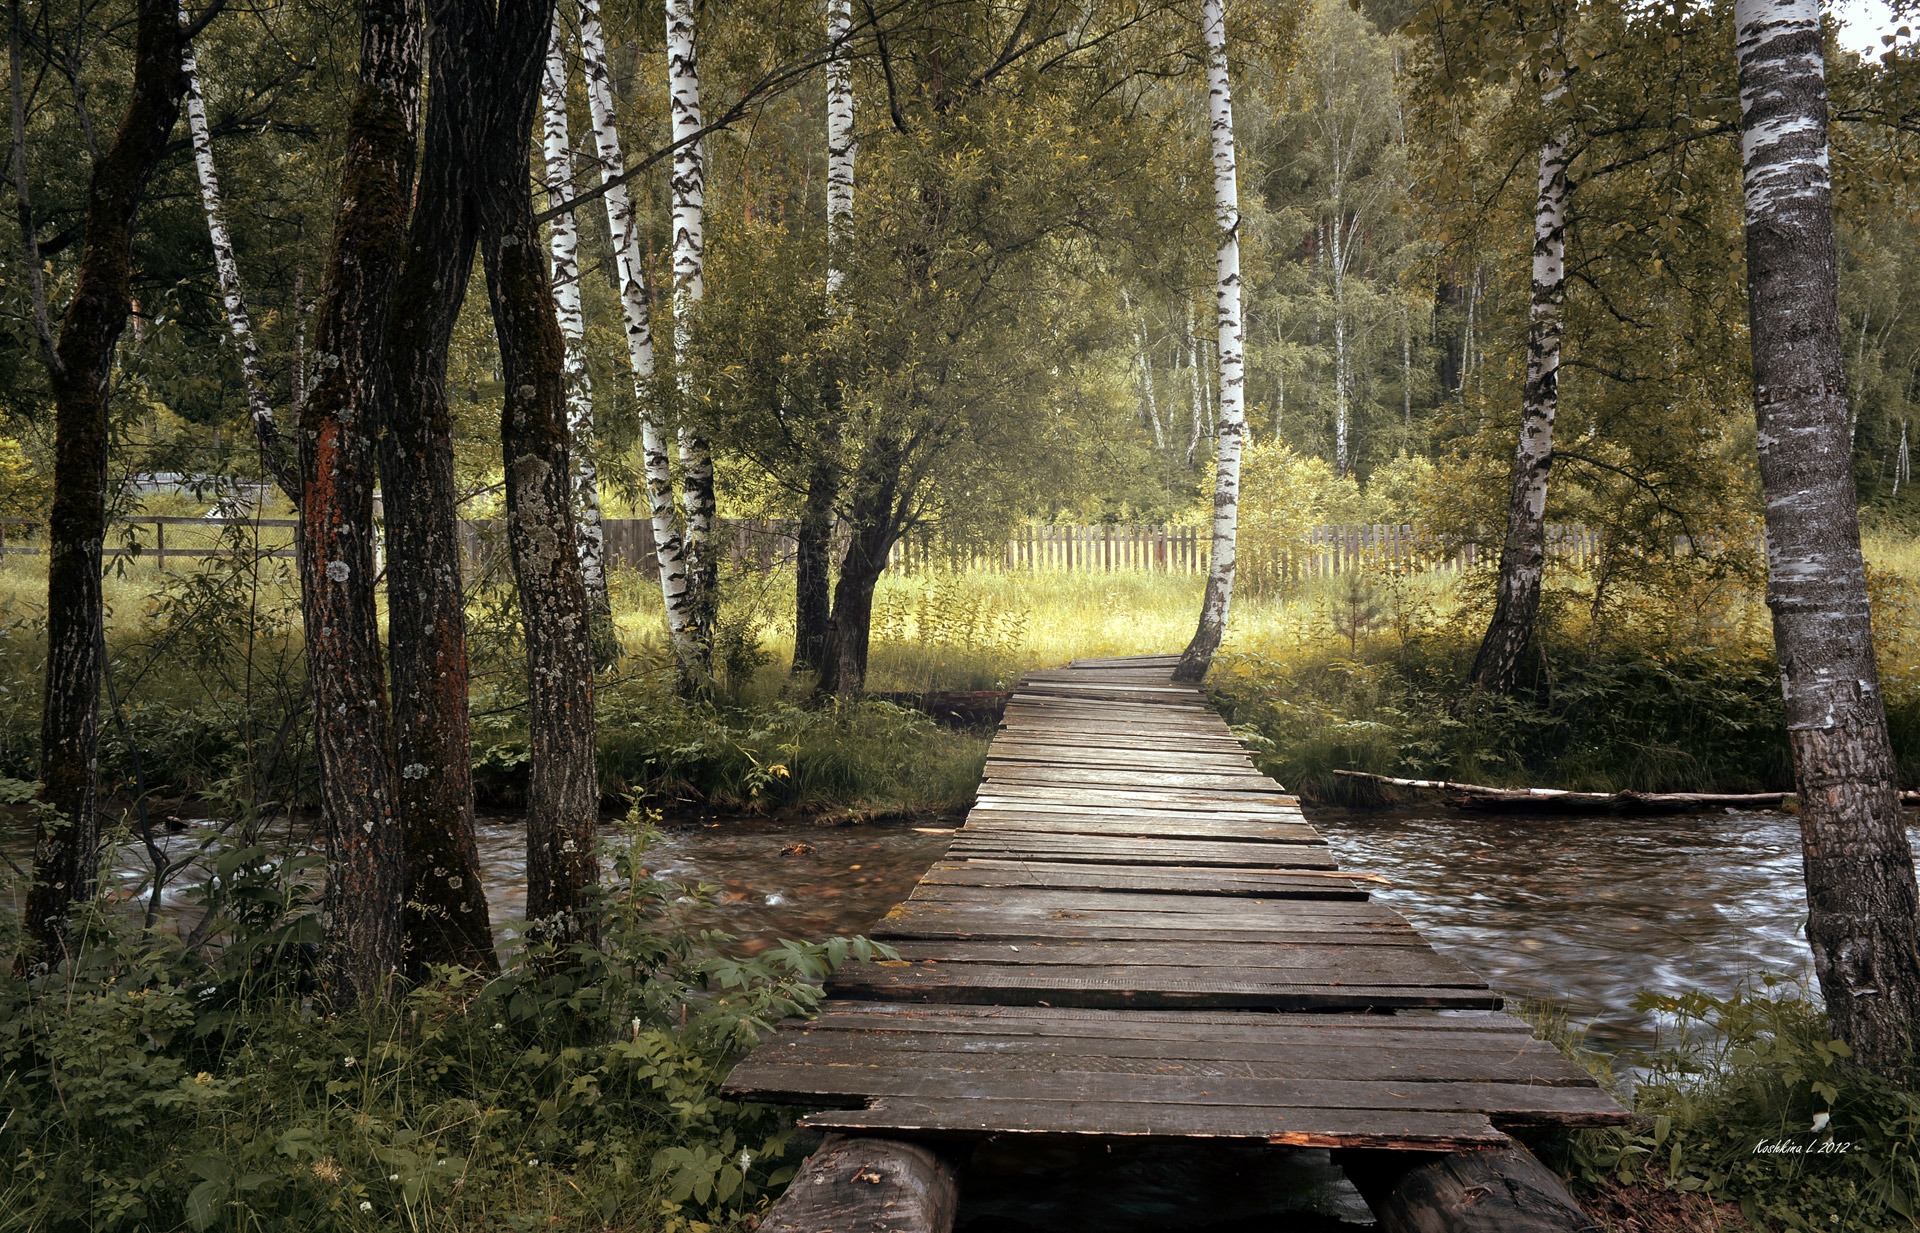
tree, nature, forest, grass, wilderness, fence, trail, bridge, sunlight, morning, leaf, old, river, stream, autumn, park, season, trees, wooden, wetland, woodland, habitat, ecosystem, natural environment, atmospheric phenomenon, woody plant